Sir Edward East, 1st Baronet

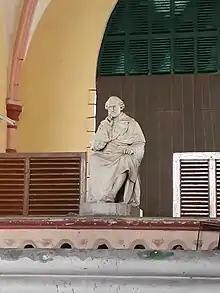
Statue of Sir Edward East in Calcutta High Court

In 1813 East was chosen to succeed Sir Henry Russell as chief justice of the supreme court at Fort William, Bengal. Before he left England he was knighted by the Prince Regent. Besides performing his judicial duties, he interested himself in Indian education, and was the chief promoter of the Hindu College. When he retired from office in 1822 the Indians presented him with an address and subscribed for a statue of him. This, executed by Francis Chantrey, was afterwards placed in the grand-jury room of the supreme court. On his return to the UK, East was made a baronet, on 25 April 1823.